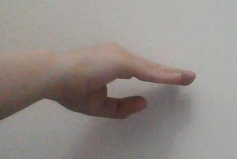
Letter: jeem